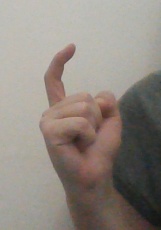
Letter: ra